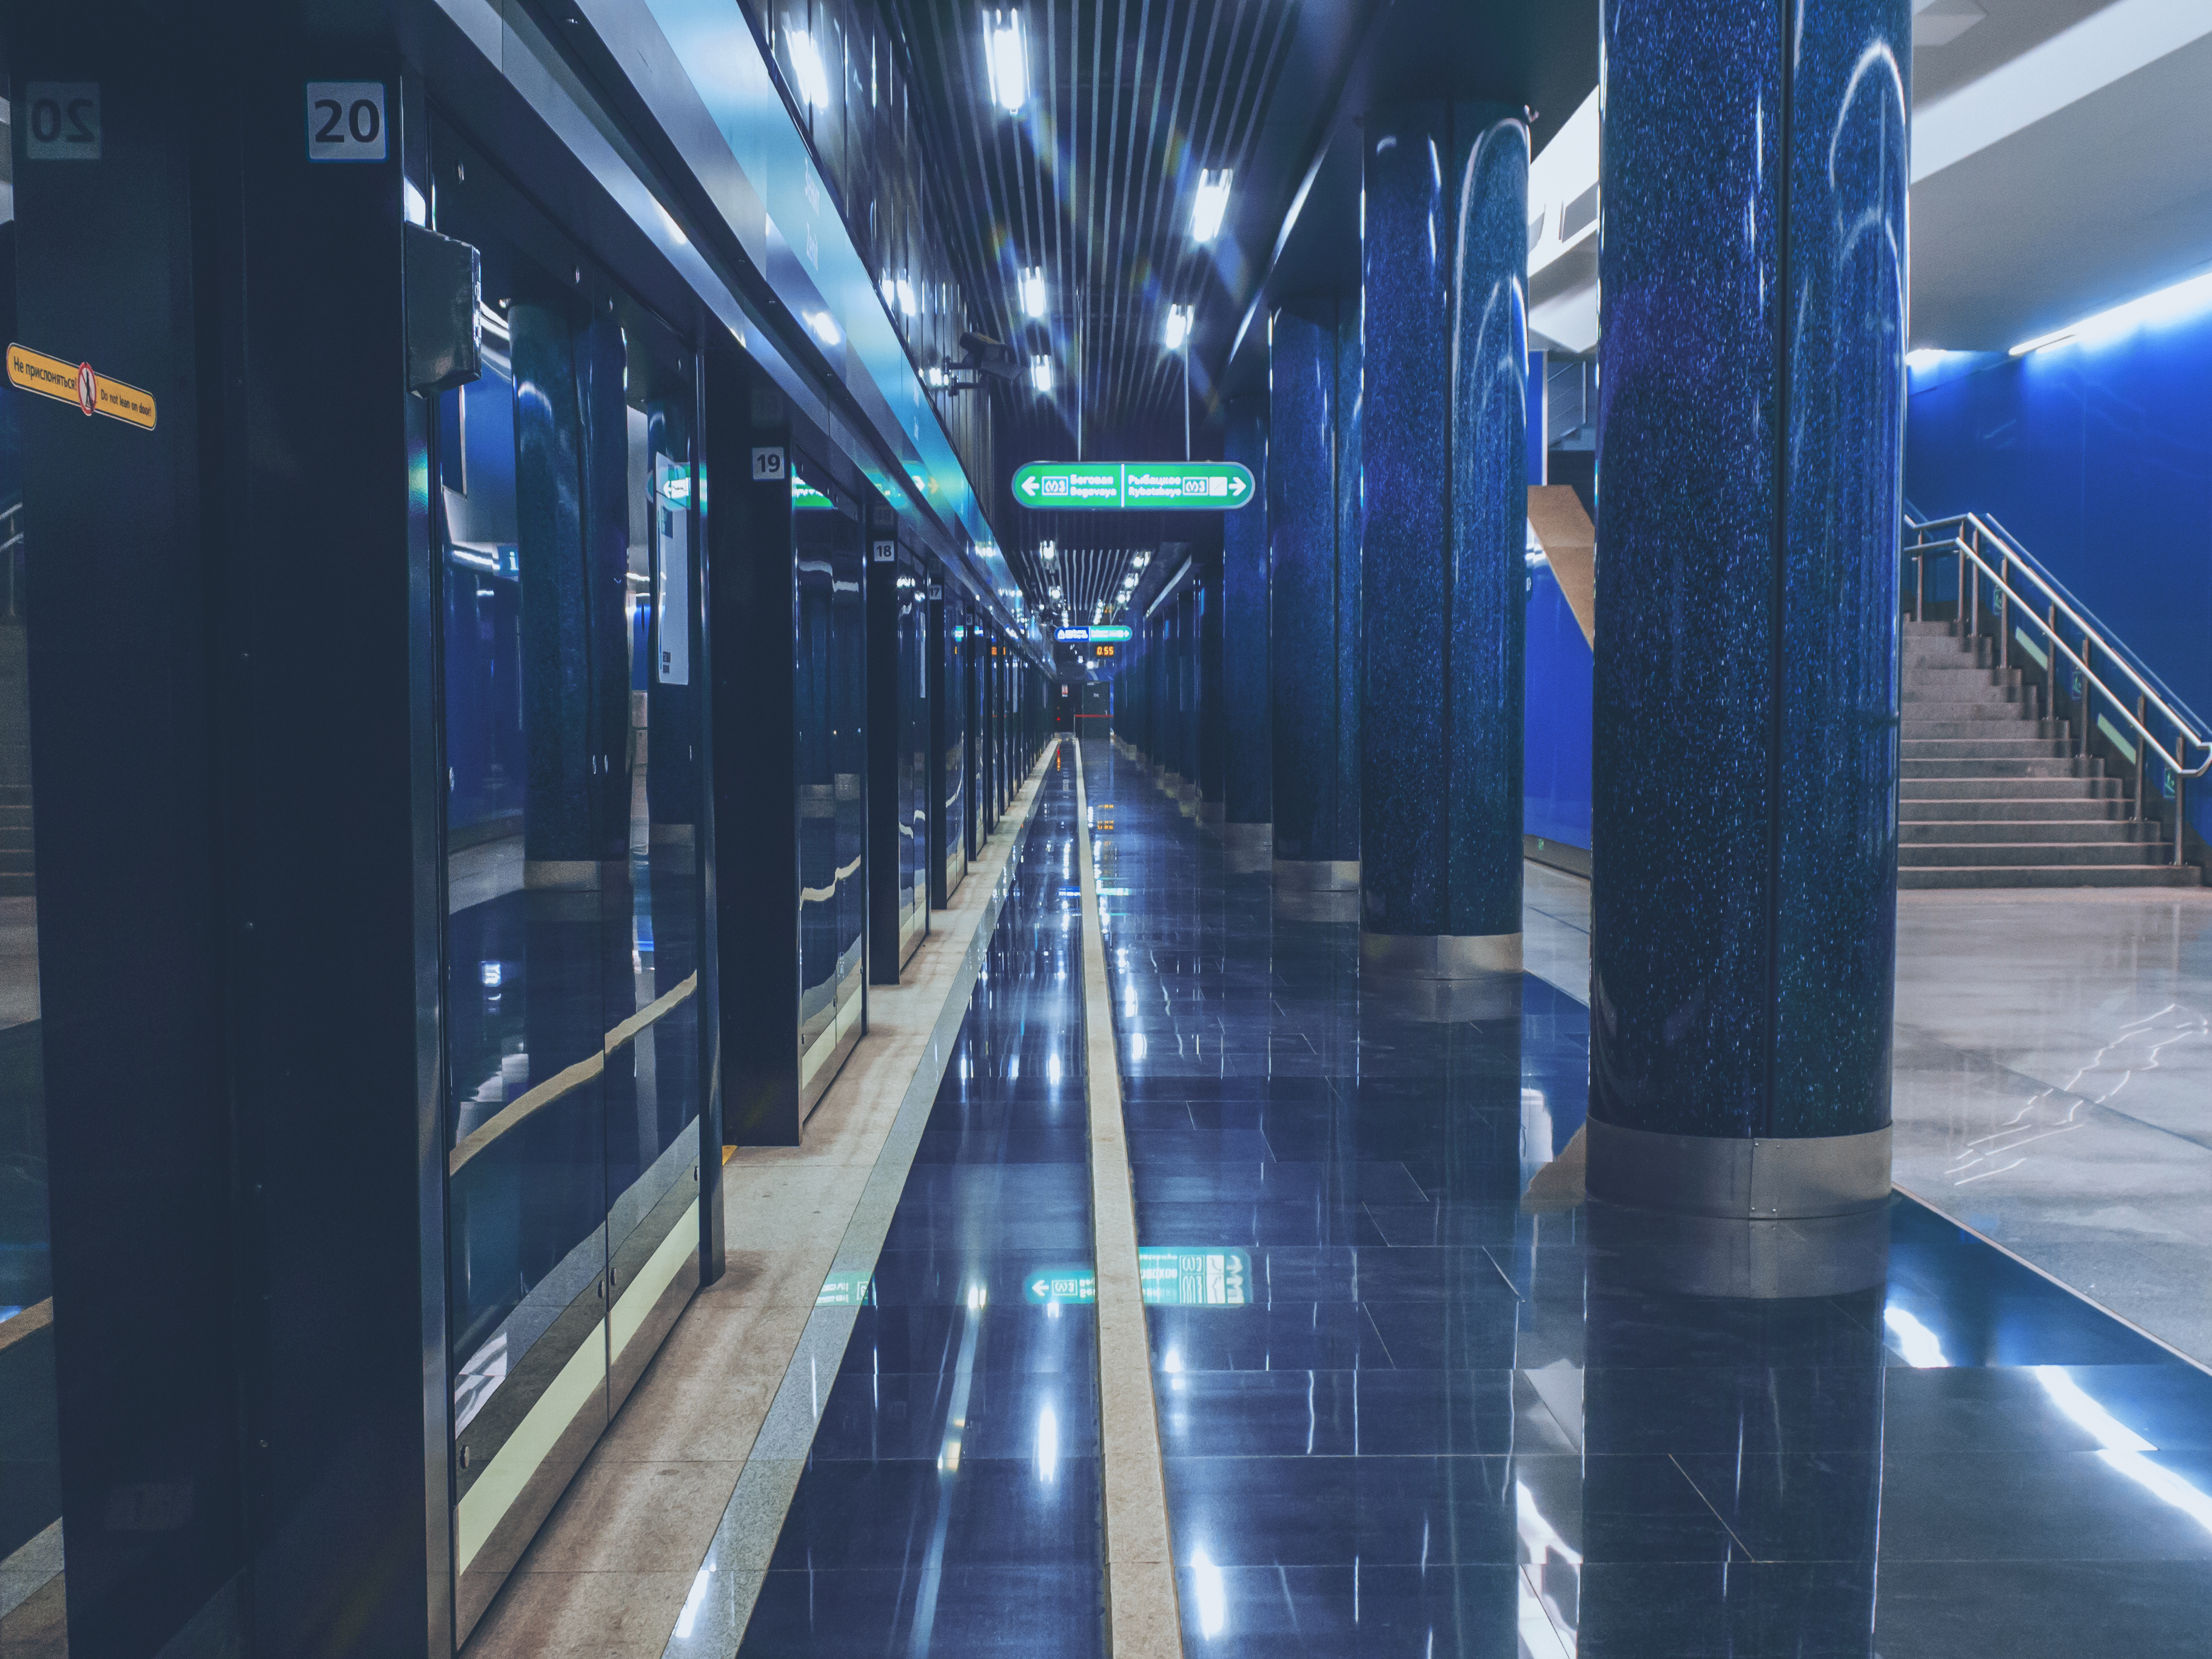
images, fixture, floor, city, flooring, electric blue, metropolitan area, symmetry, glass, building, metropolis, public transport, engineering, reflection, metal, ceiling, Transparent material, machine, room, electricity, night, steel, airport, transport, daylighting